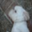
Label: dog